Manufacturing in Japan

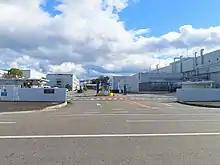
Panasonic factory in Kusatsu, Gunma Prefecture, Japan

The production value of the food industry ranked third among manufacturing industries after electric and transport machinery. Japan produces a great variety of products, ranging from traditional Japanese items, such as soybean paste (miso) and soy sauce, to beer and meat.